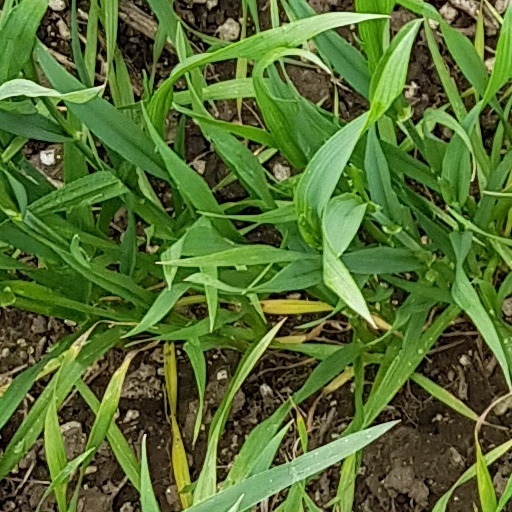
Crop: wheat